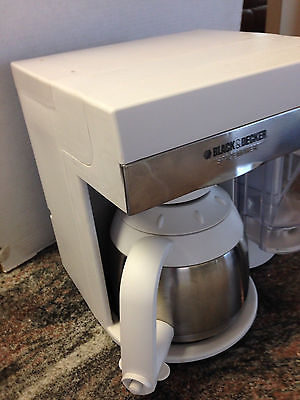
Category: coffee maker